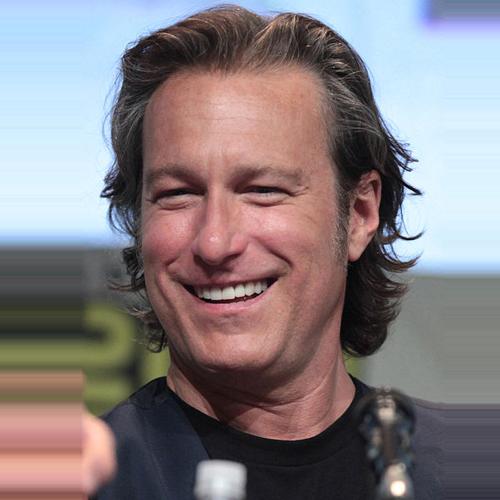
Age: 53